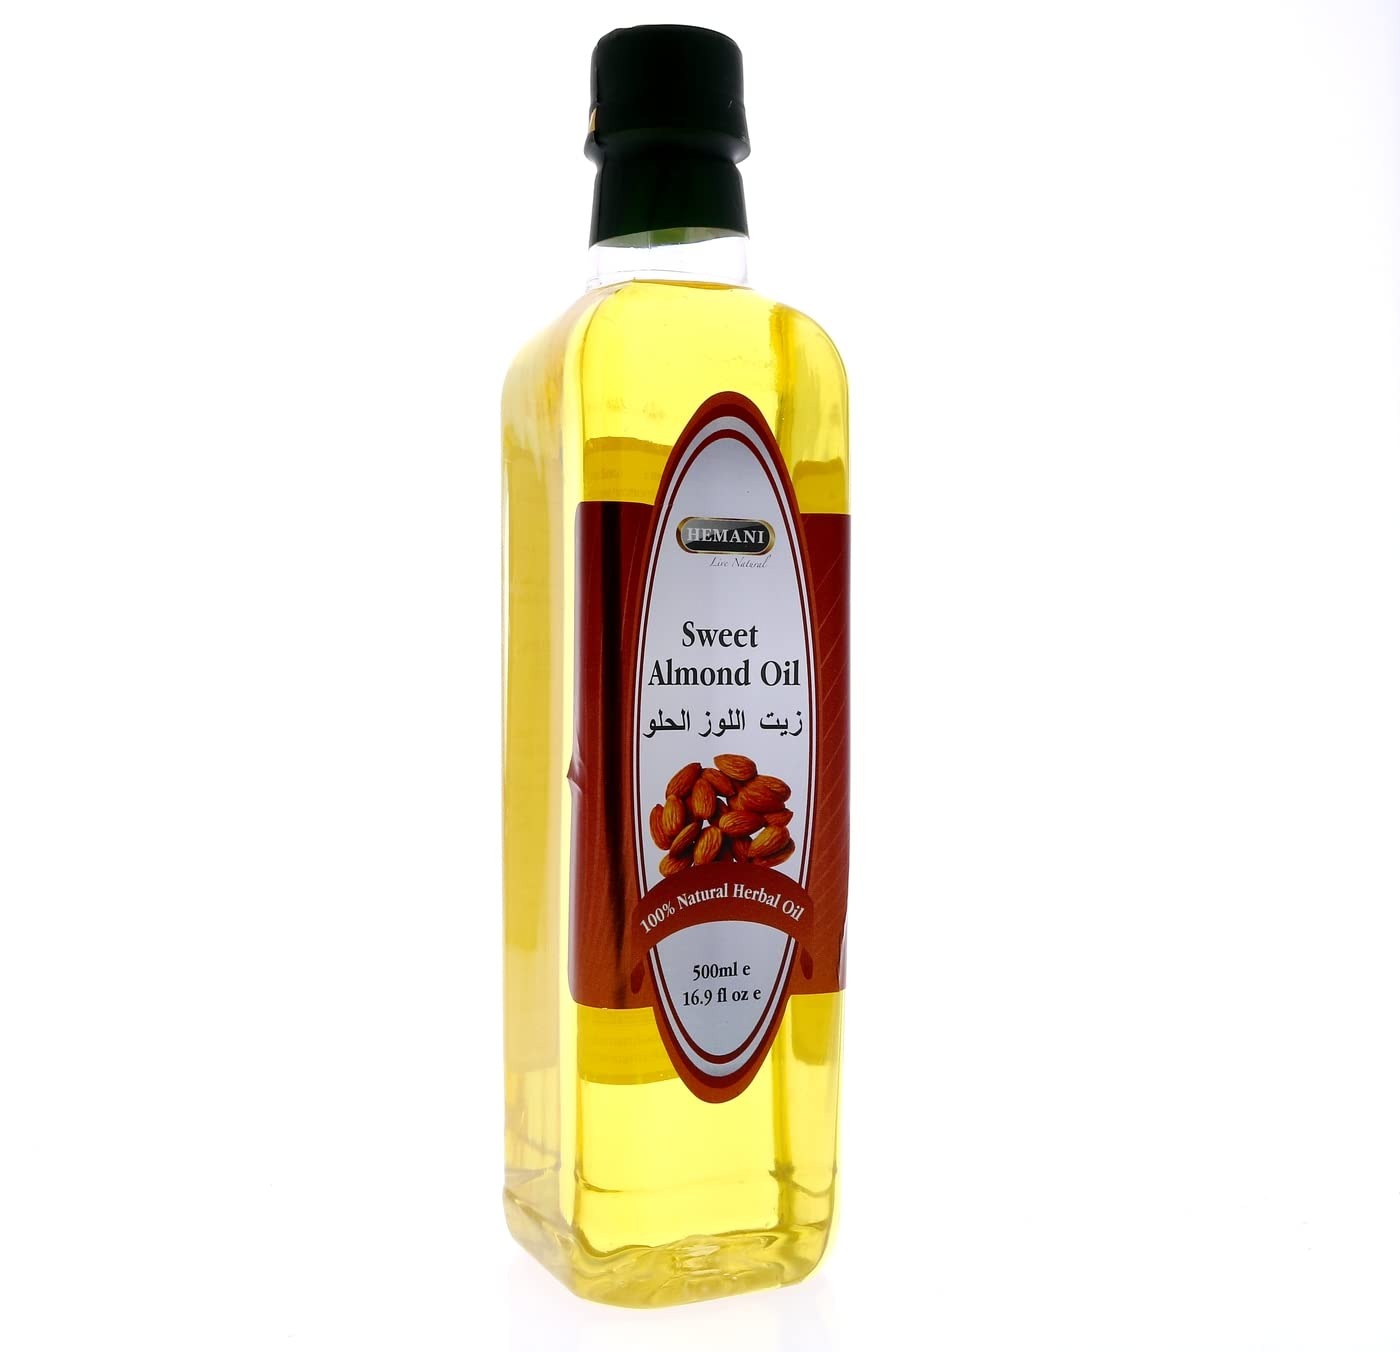
Item Name: Hemani Sweet Almond Oil 500mL (16.9 FL OZ) - 100% Edible Oil for Cooking and Skincare
Bullet Point 1: 100% EDIBLE: Hemani Sweet Almond Oil is 100% edible and safe for consumption, making it a healthy choice for cooking and baking.
Bullet Point 2: VERSATILE: Can be used for both cooking and skincare, making it a convenient addition to your pantry and beauty routine.
Bullet Point 3: NATURAL: 100% natural and free from any harmful chemicals or additives.
Bullet Point 4: HEALTHY: Rich in healthy fats, vitamins, and minerals, making it an excellent addition to your diet and skincare routine.
Bullet Point 5: LIGHT FLAVOR: Has a light, nutty flavor that is perfect for use in salads, dressings, and baked goods.
Product Description: <strong>Product Description:</strong><br> Hemani Sweet Almond Oil is a versatile oil that can be used for cooking, baking, and skincare. It is extracted from high-quality almonds and is 100% natural, with no additives or preservatives. This oil is rich in healthy fats, vitamins, and minerals, making it an excellent addition to your diet and skincare routine.<br> In cooking, Hemani Sweet Almond Oil has a light, nutty flavor that is perfect for use in salads, dressings, and baked goods. It has a high smoke point, making it suitable for high-heat cooking methods such as frying and sautŽing. It is also a healthy alternative to vegetable oils and can be used in place of butter or margarine.<br> For skincare, Hemani Sweet Almond Oil is known for its moisturizing and nourishing properties. It is easily absorbed into the skin, leaving it soft and smooth. It can also help to reduce inflammation and redness, making it effective for treating conditions such as eczema and psoriasis.<br> Hemani Sweet Almond Oil is 100% edible and safe for consumption. It is also free from any harmful chemicals or additives, making it a healthy choice for both cooking and skincare.<br> For Internal and External Uses Hemani Sweet Almond herbal oil is used to help dryness and itch. In fact, all skin and hair types can benefit from this multi-purpose beauty oil. It contains naturally occurring vitamins A, B1, B2, B6, and Vitamin E. It is often used as a cosmetic ingredient for softening and moisturizing and is excellent in promoting the natural beauty of the skin. « Source of vitamin E « Moisturizes the skin « Good massage oil Directions: Apply topically or as required. Suggested for beauty and cosmetic purposes. Consult your health practitioner for consumption purposes.
Value: 16.9
Unit: Fl Oz

Price: 17.25